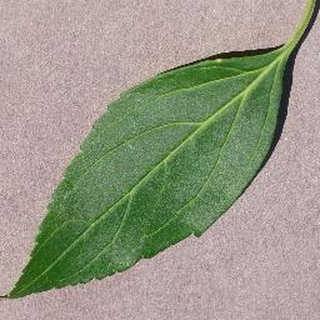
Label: healthy_cherry